Red-winged blackbird

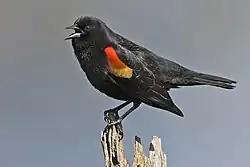
Male displaying his characteristic predominantly black plumage with the red spot on the wing bordered by the yellow band

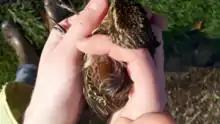
The golden coloration on the wing of the female red-winged blackbird

The common name for the red-winged blackbird is taken from the mainly black adult male's distinctive red shoulder patches, or "epaulets", which are visible when the bird is flying or displaying. At rest, the male also shows a pale yellow wingbar. The spots of males less than one year old, generally subordinate, are smaller and more orange than those of adults. The female is blackish-brown and paler below. The female is smaller than the male, at long and weighing , against his length of and weight of . The smallest females may weigh as little as whereas the largest males can weigh up to . Each wing can range from , the tail measures , the culmen measures and the tarsus measures . The upper parts of the female are brown, while the lower parts are covered by an intense white and dark veining; also presents a whitish superciliary list.